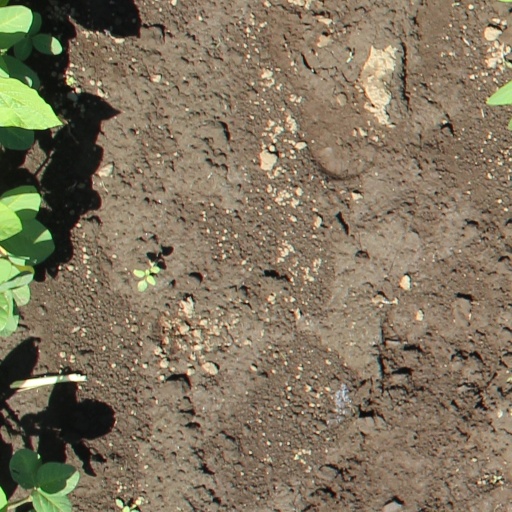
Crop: soybean